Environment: lab
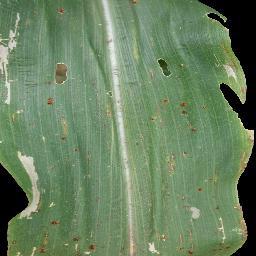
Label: common_rust